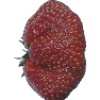
Label: strawberry_wedge